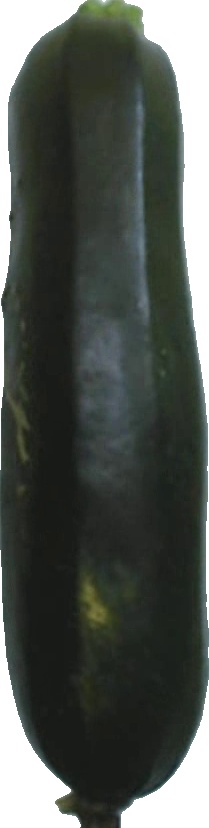
Label: zucchini_dark_1